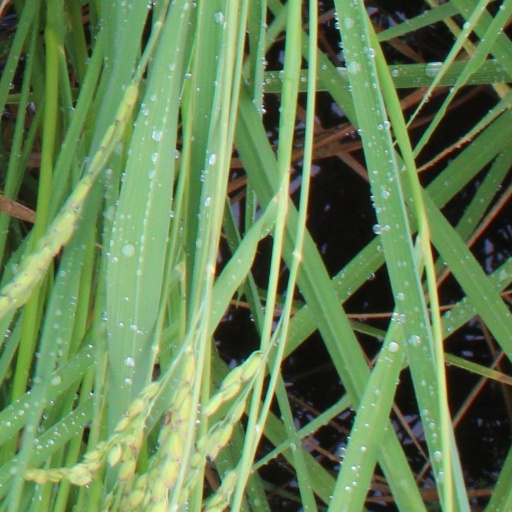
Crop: rice